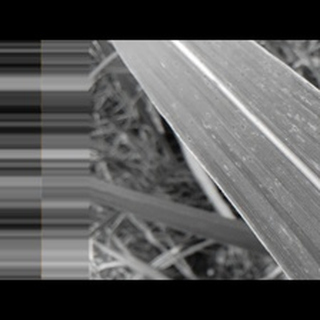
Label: sugarcane_rust